Passenger pusher

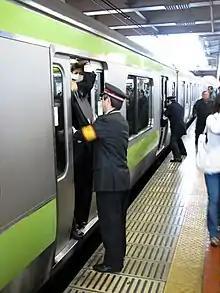
Rush hour at Ueno Station in Tokyo, 2007. Note that the pusher wears usual business dress and not a high-visibility one.

A pusher is a worker who pushes people onto the mass transportation vehicle at a crowded stop during the rush hours.